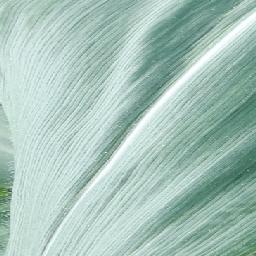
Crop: corn
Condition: (maize)_healthy